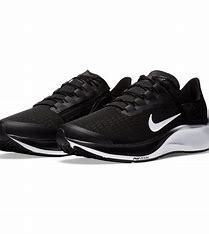
Brand: Nike
Model: Air Zoom Pegasus 37 Flyease